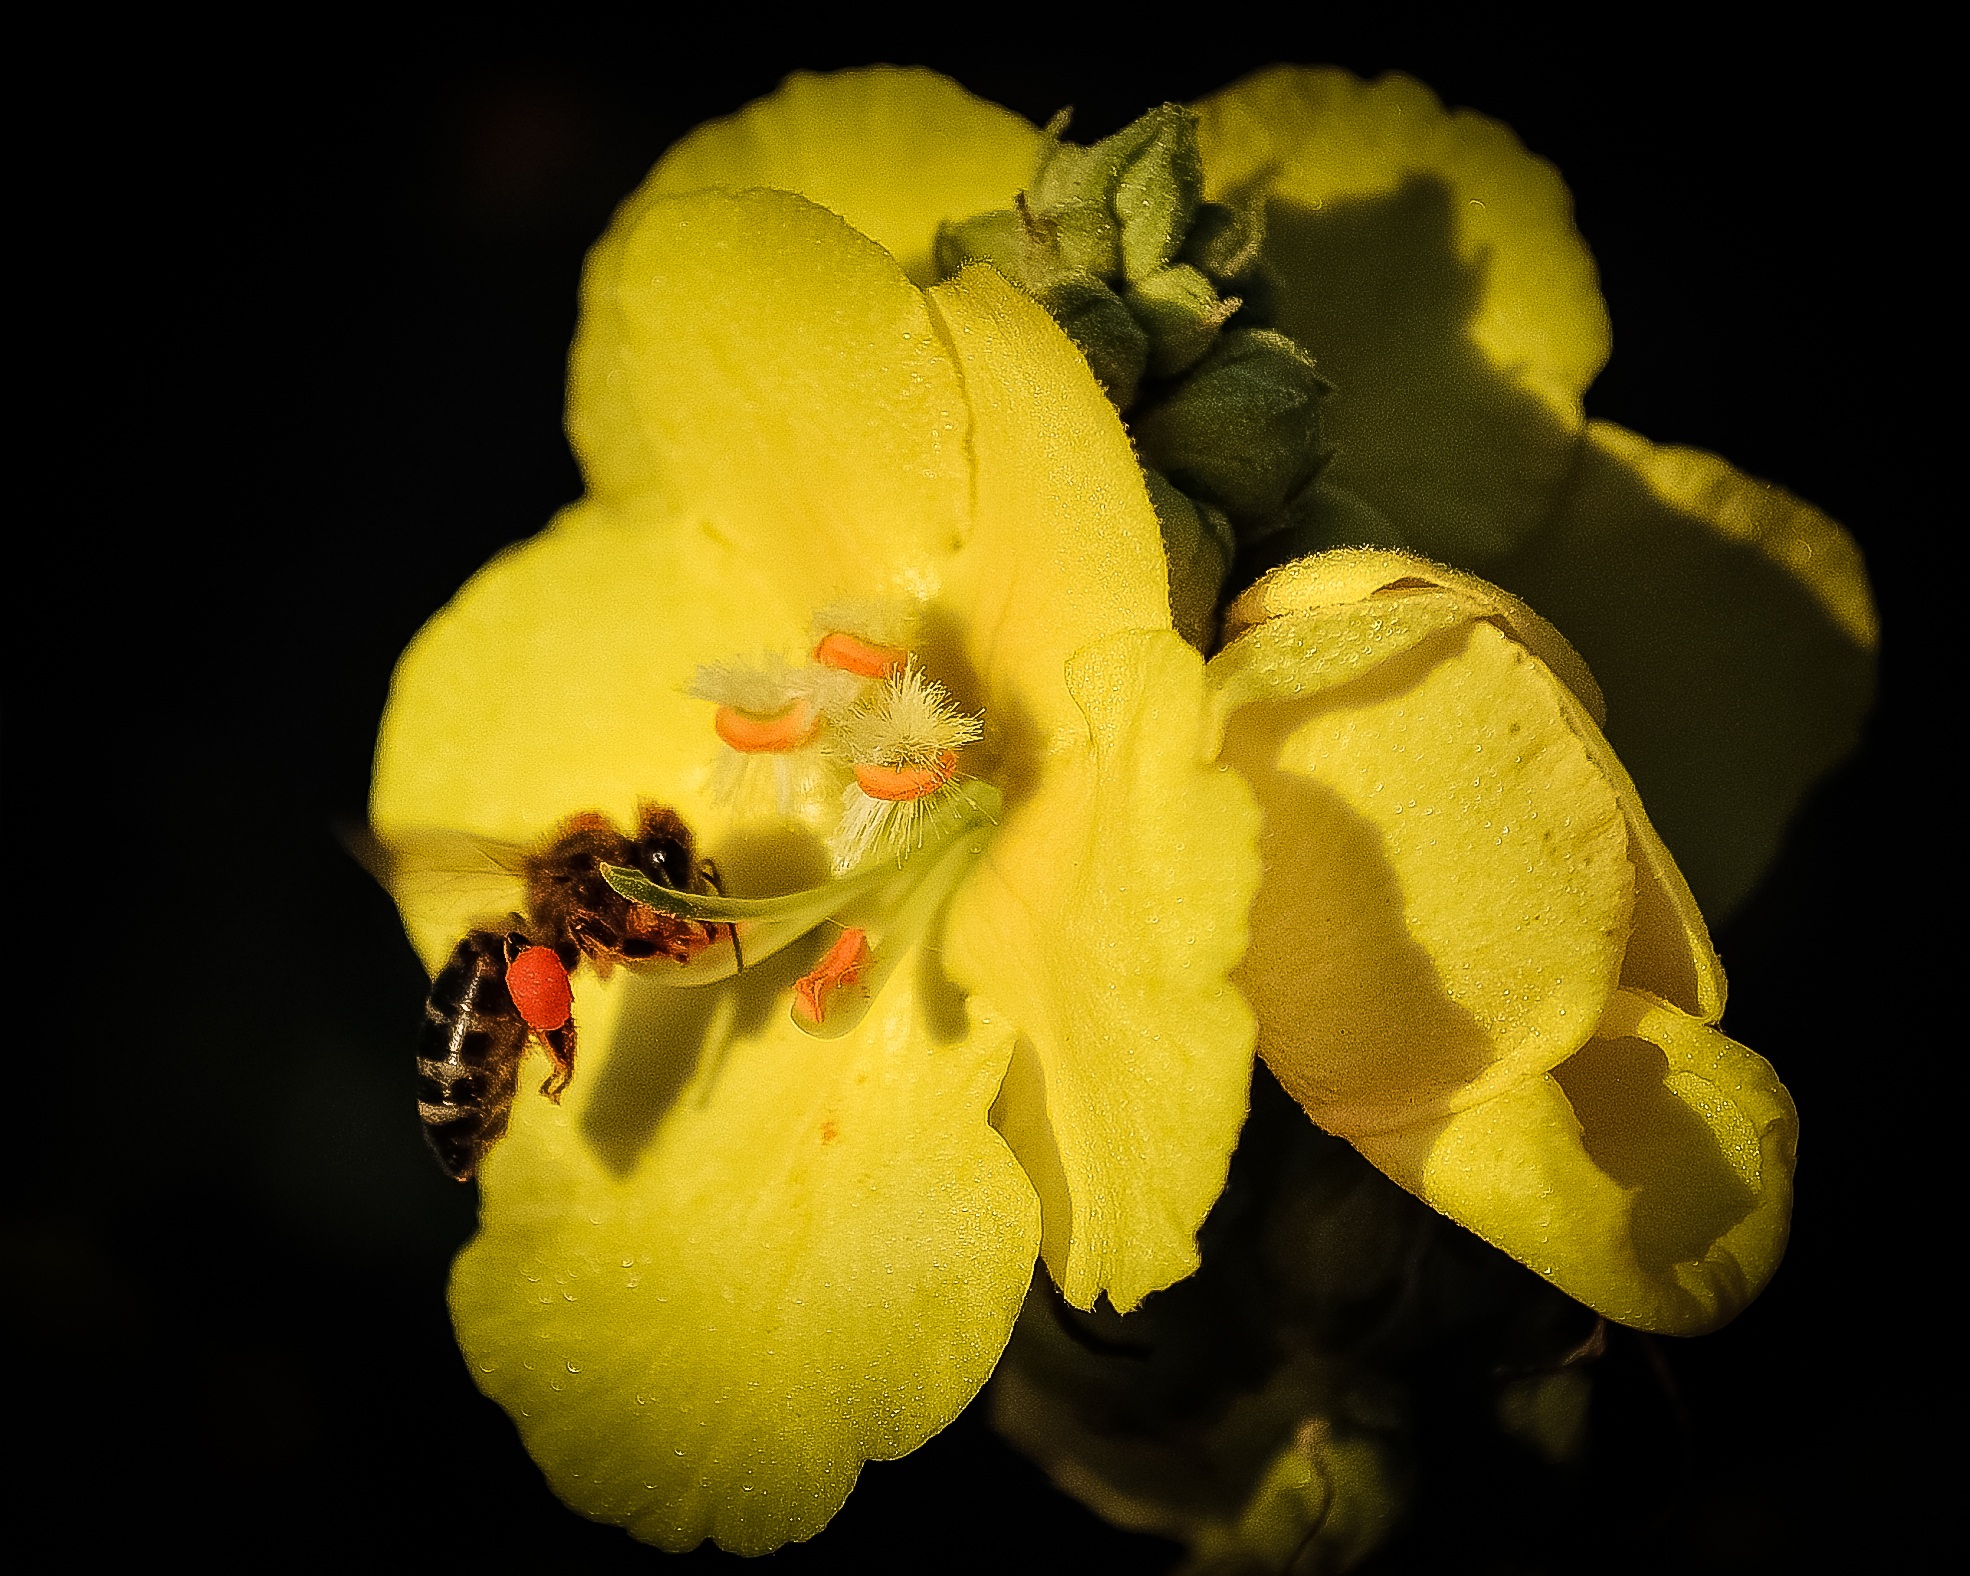
nature, blossom, plant, photography, leaf, flower, petal, floral, pollen, green, insect, botany, yellow, garden, flora, invertebrate, close up, bee, beautiful, macro photography, flowering plant, honey bee, plant stem, land plant, membrane winged insect